Messerschmitt Bf 110

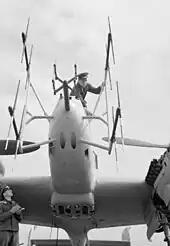
FuG 220 and FuG 202 (centre) "Lichtenstein" SN-2 VHF band, and B/C UHF band night fighter radar antennas on the nose of a Bf 110 G-4 being serviced by "Luftwaffe" ground crew on Grove airfield, Denmark postwar in August 1945, before the aircraft was sent to the UK for research.

By luck (and pressure by Ernst Udet), the RLM reconsidered the ideas of the "Kampfzerstörer" and began focusing on the "Zerstörer". Due to these changes, the Bayerische Flugzeugwerke design better fit the Ministry's requests. On 12 May 1936, Rudolf Opitz flew the first Bf 110 from Augsburg. As many pre-war designs found, the engine technologies promised were of insufficient reliability. Even with the temperamental DB 600 engines, the RLM found that the Bf 110, while not as manoeuvrable as desired, was rather faster than its original request specified, as well as faster than the front-line fighter, the Bf 109 B-1. The order for four pre-production A-0 units was promptly placed, the first of which was delivered in January 1937. Amid this phase of testing, both the Focke-Wulf Fw 187 and Henschel Hs 124 competitors were rejected and the Bf 110 was ordered into full rate production.